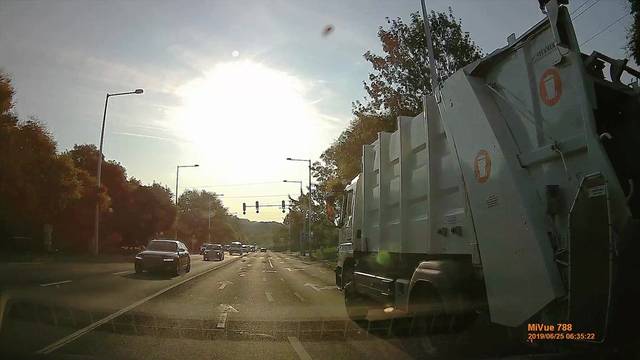
Region: Hungary
Coordinates: 47.676, 19.073